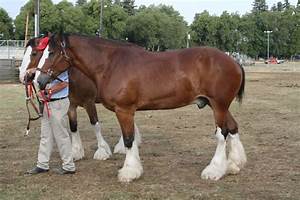
Label: horse